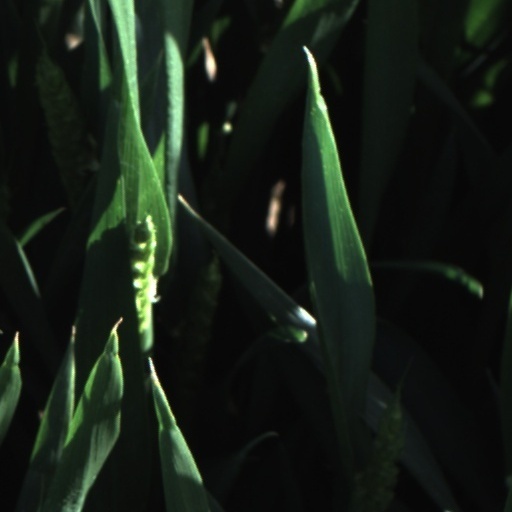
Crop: wheat